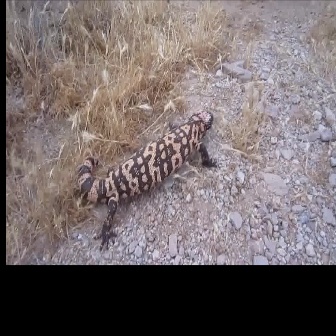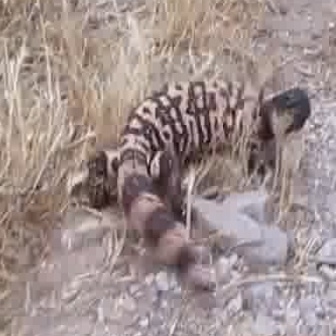
  Please identify the target specified by the bounding box [77,109,217,249] in the first image and locate it in the second image. Return the coordinates in [x_min,y_min,x_max,y_max] format.
Answer: [85,77,309,301]